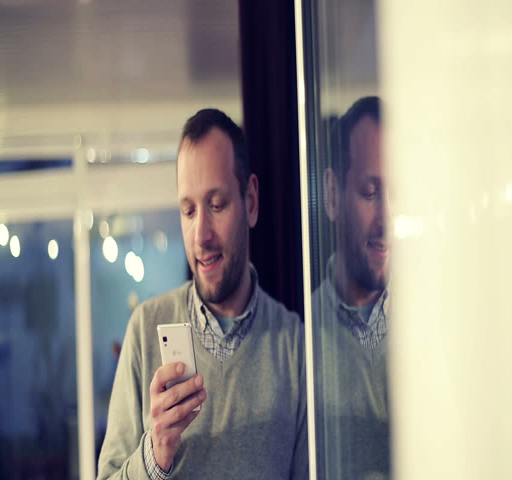
young man using smartphone by the window in home